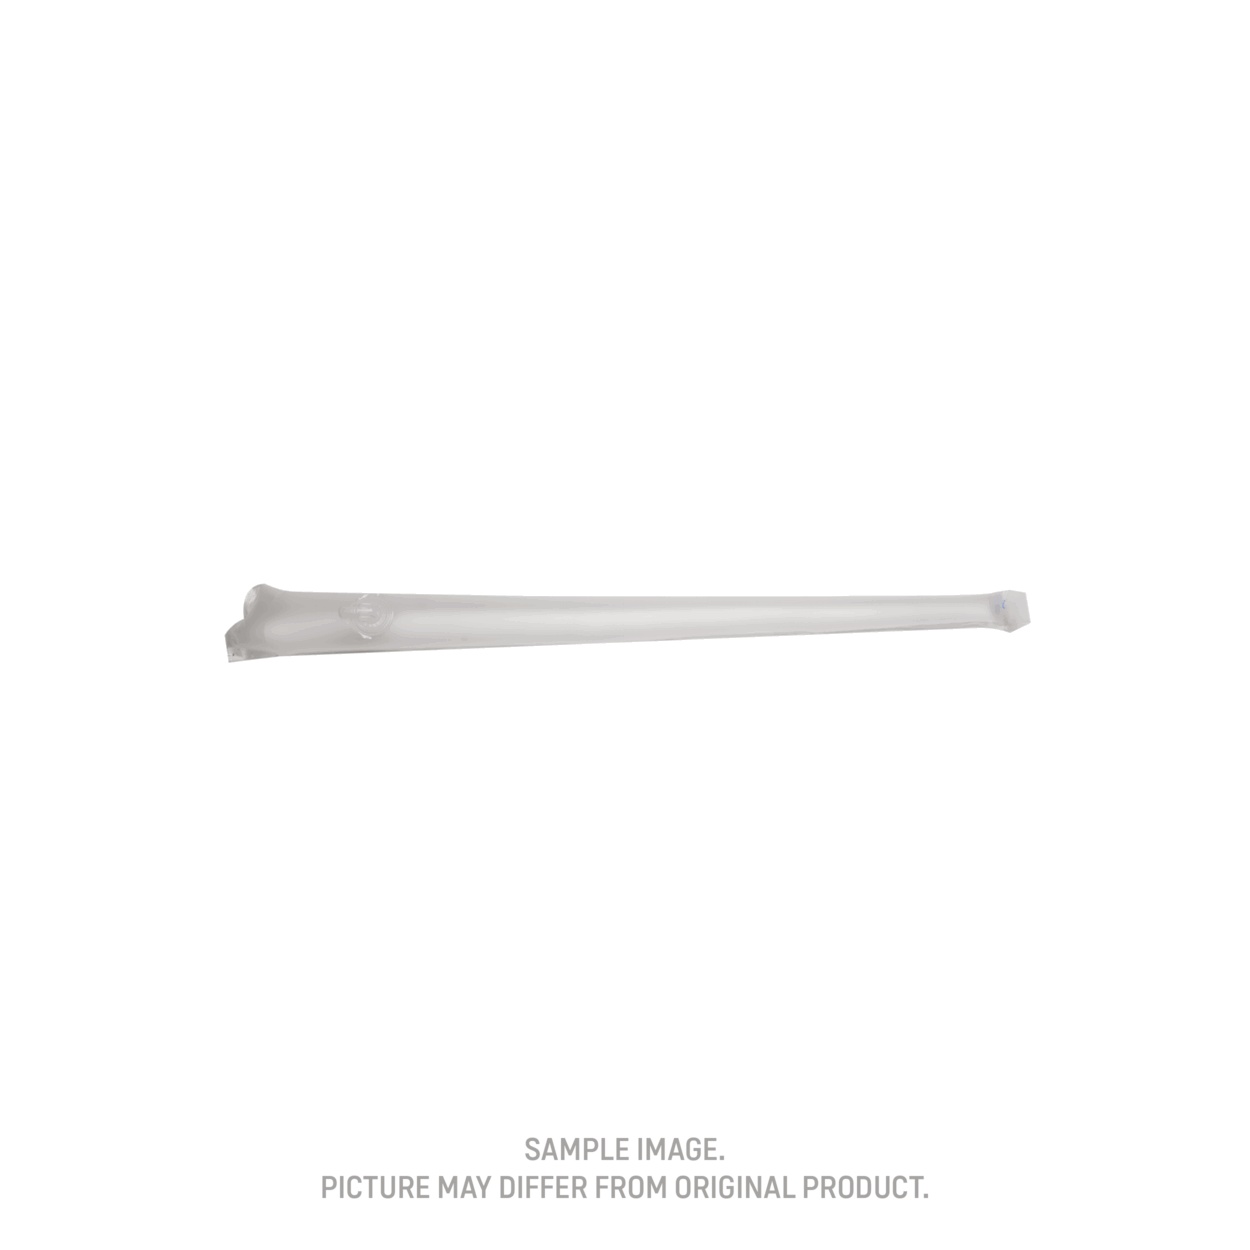
Duotone Bladder Tip Strut left/red Evo(SS19-SS21) 2021
Brand: Duotone Kiteboarding
Category: Sporting Goods > Outdoor Recreation > Boating & Water Sports > Kitesurfing > Kiteboard Parts